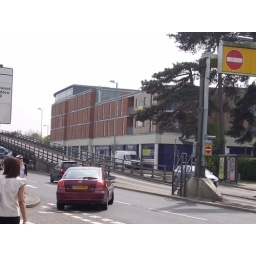
Baddow Road follows the line marked by the red building (hotel/commercial) while the flyover leads to the Baddow bypass (Essex Yeomanry Way).